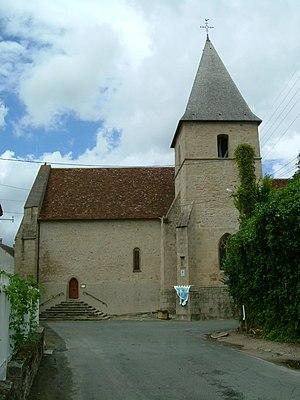
Crozant est une commune française située dans le département de la Creuse et la région Nouvelle-Aquitaine. Ses habitants sont appelés les Crozantais.
L'église Saint-Étienne est une église catholique située à Crozant, en France.
Cet article recense les monuments historiques de la Creuse, en France.